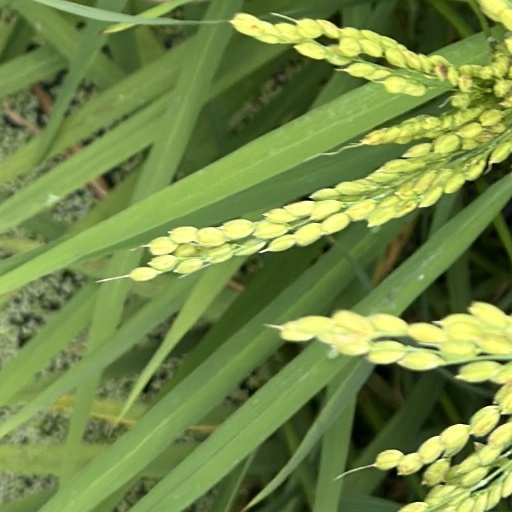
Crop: rice